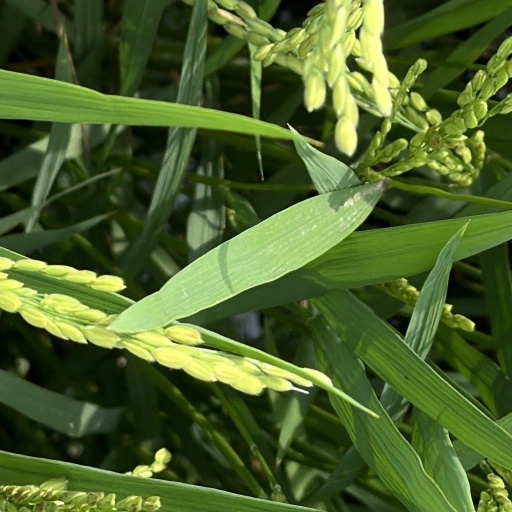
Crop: rice